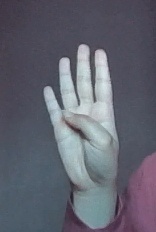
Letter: kaaf